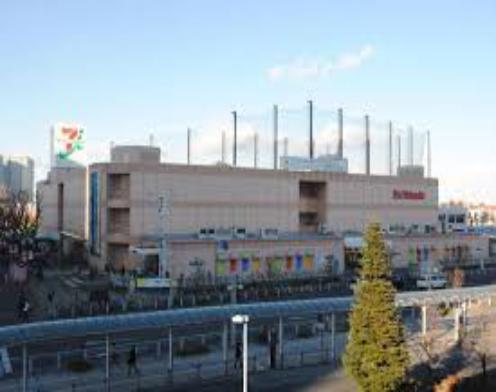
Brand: Ito-Yokado
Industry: Others